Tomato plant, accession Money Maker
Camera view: vertical (180 deg); turntable rotation: 60 degrees
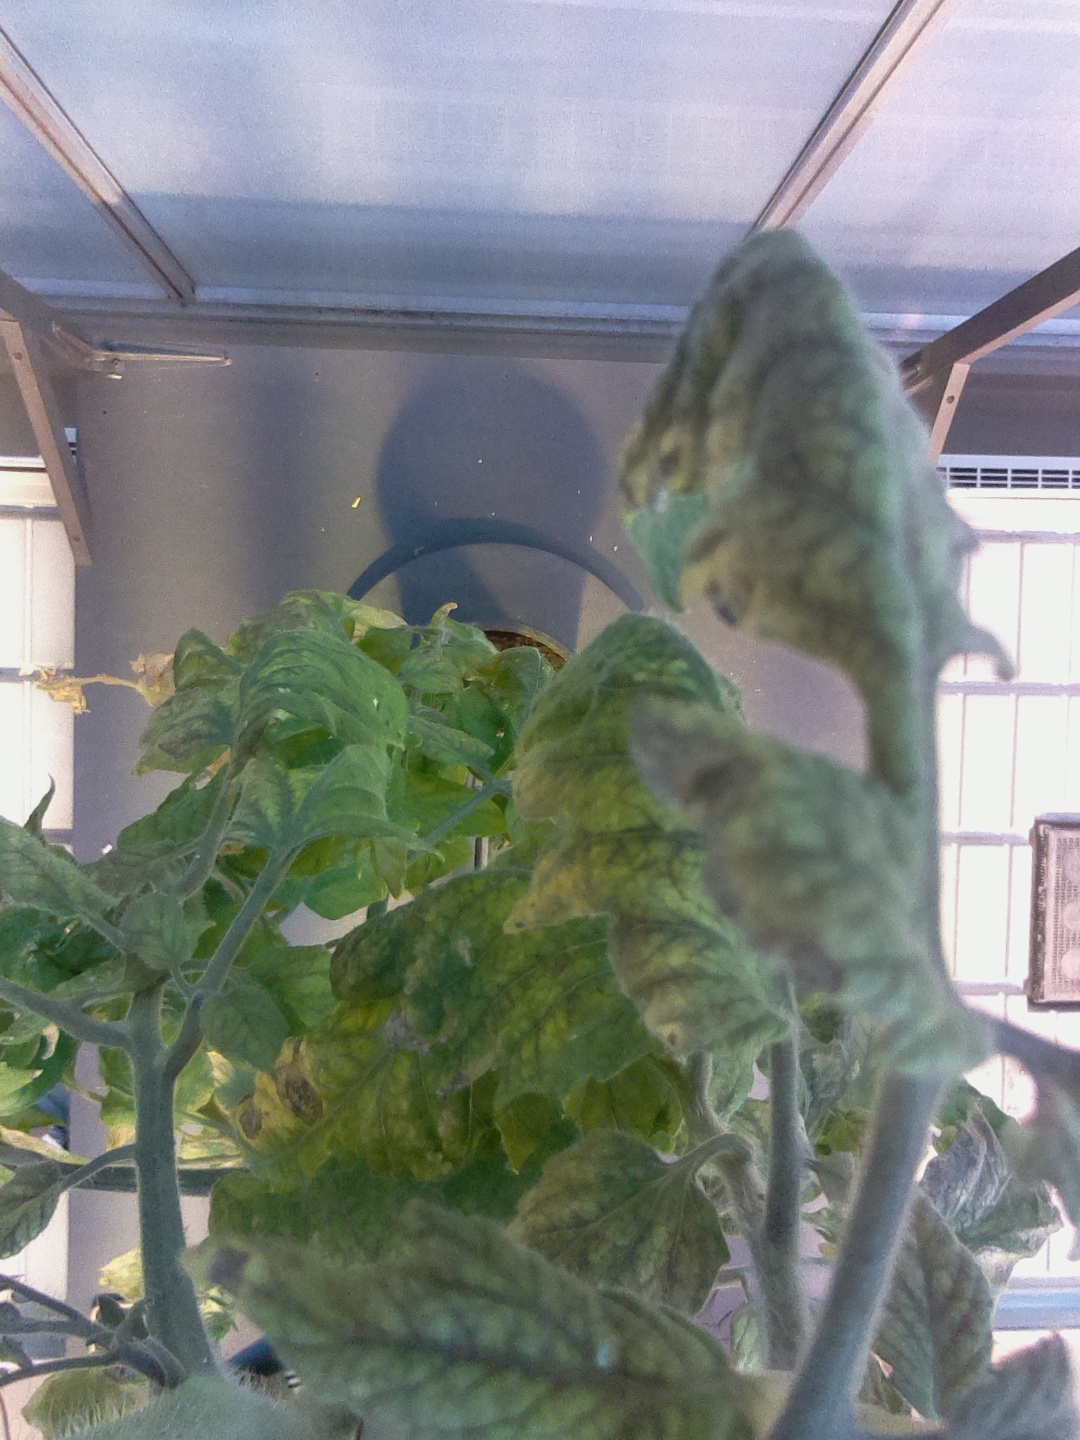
BBCH growth stage 78: 80% -90% of final fruit size